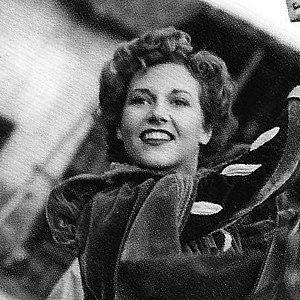
Rona Anderson est une actrice écossaise née le 3 août 1926 à Édimbourg, et morte à Hampstead en Londres le 23 juillet 2013.